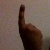
The image shows a hand gesture representing the number 1 in Indian Sign Language.